Decline of the Mughal Empire

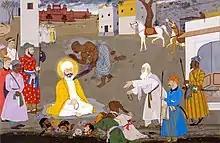
Painting depicting the execution of Guru Tegh Bahadur in 1675

The Mughals suffered far heavier casualties than the Persians. Exact figures are uncertain as accounts of that period were prone to bombast. Various contemporary commentators estimated Mughal casualties being up to 30,000 men slain with most agreeing on a figure of around 20,000 and with Axworthy giving an estimate of roughly 10,000 Mughal soldiers killed. Nader himself claimed that his army slew 20,000. The number of Mughal officers slain amounted to a staggering 400. The Mughals had been defeated in part due to their outdated cannons. In addition, Indian elephants were an easy target for Persian artillery and Persian troops were more skilled with a musket.